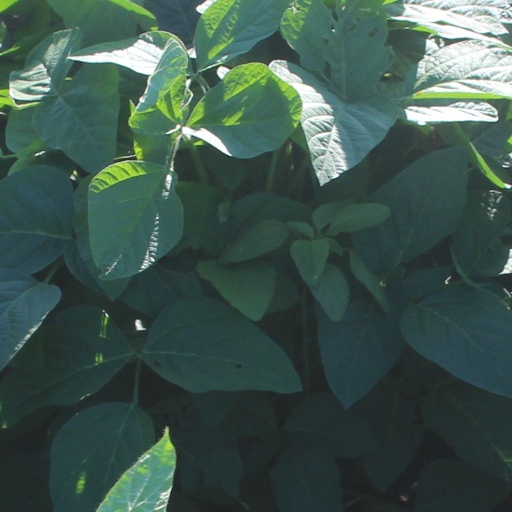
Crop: soybean